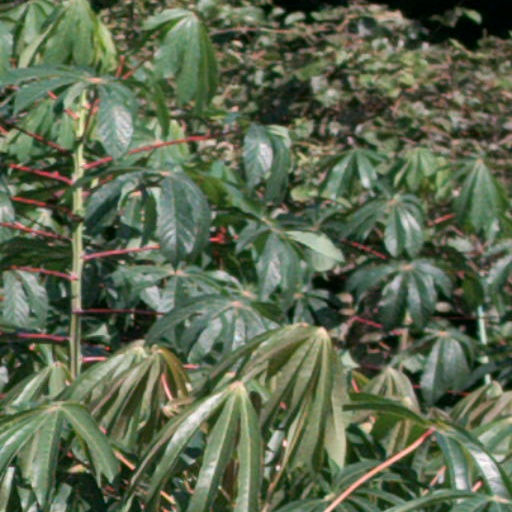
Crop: cassava